The Quince Tree Press

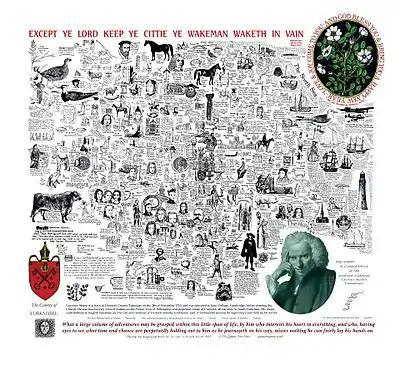
A literary map of Yorkshire by Carr

Carr drew his first map in 1943, of England and Wales, while stationed in West Africa during the Second World War. Carr reported that the first four maps he published were of Yorkshire, Gloucestershire, Kent and Norfolk and initially sold for £1 each. However these may have been preceded in late 1965 by what Carr called a 'longsheet', a narrow printed drawing showing towns and places in Northamptonshire which stated at the base: 'Travellers are warned that the use of this map for navigation will be disastrous'. The first five maps given ISBNs were Hampshire (December 1968), Wales (March 1969), Sussex (June 1969), Kent (September 1969) and Yorkshire (September 1969). An ISBN was allocated to 54 maps in total, the last issued in December 1976 (Westmorland), but no maps have been seen with a printed ISBN.